University of Saskatchewan academics

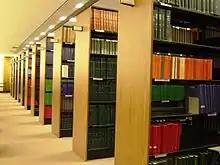
University of Saskatchewan Library

The University Library was operational by October 1909, but it took almost five decades for it to have its own building. In 1959 the Murray Memorial Library was opened in the newly constructed Murray Building, known today as Murray North or the North Wing. A seven-story addition to the Murray building was completed in 1974.